Draketown, Georgia

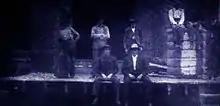
Cotton gin owned by Calvin C. Bishop around 1900

William Love Hogue, son of William Thomas Hogue and Mattie Bagby Hogue, was born September 7, 1880, in Paulding County near Concord Baptist Church. He attended Villa Rica school, then later Atlanta Medical College (now Emory University), graduating in 1907. After graduating, he became partners with Dr. William Franklin Goldin.